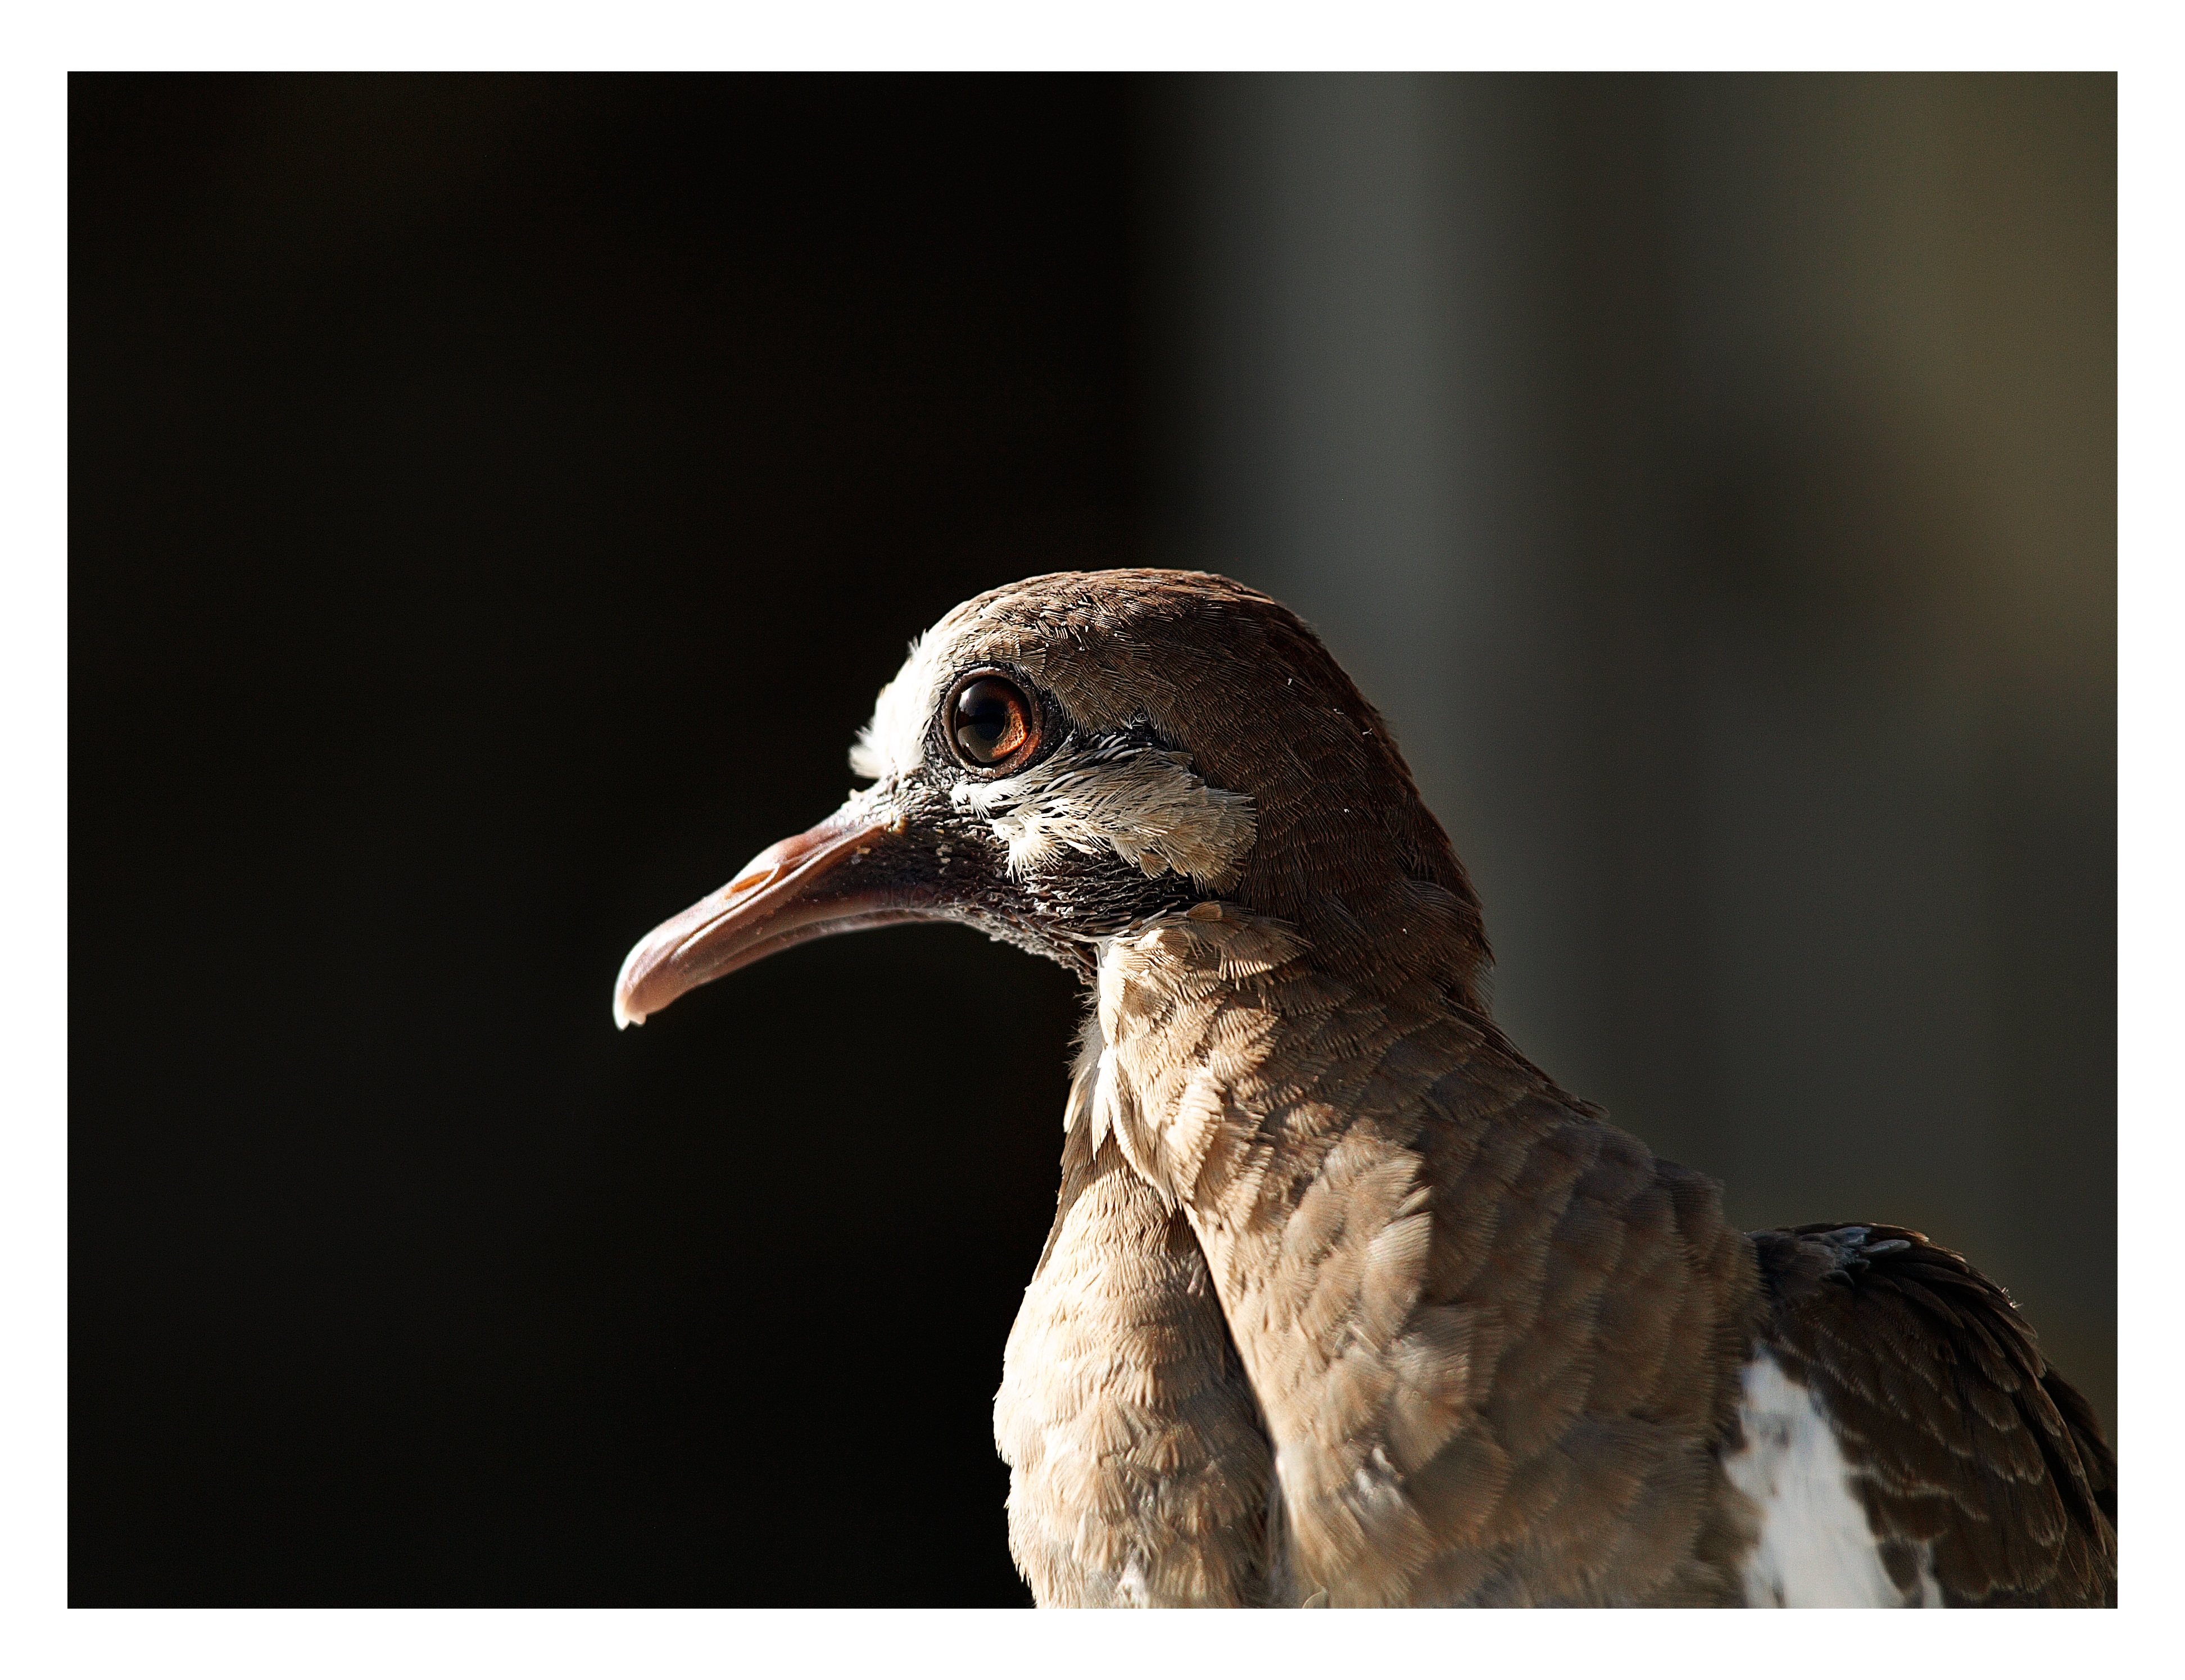
nature, outdoor, wilderness, bird, wing, animal, fly, wildlife, wild, beak, mammal, freedom, feather, avian, fauna, majestic, wings, eye, vertebrate, creature, pidgeon